Fraser Album

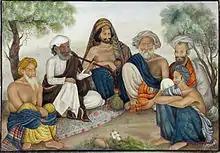
"Khan Bahadur Khan with Men of his Clan",

The artwork covered life during the end of the Mughal era. The compendium comprises portraits of villagers, soldiers, holy men, dancing women, Afghan horse-dealers, ascetics, village of Rania and Indian nobles. Some of the noted Mughal painters, like Ghulam Ali Khan, his brother Faiz, and family worked on the Fraser Album, after financial support from the Mughal emperor diminished.